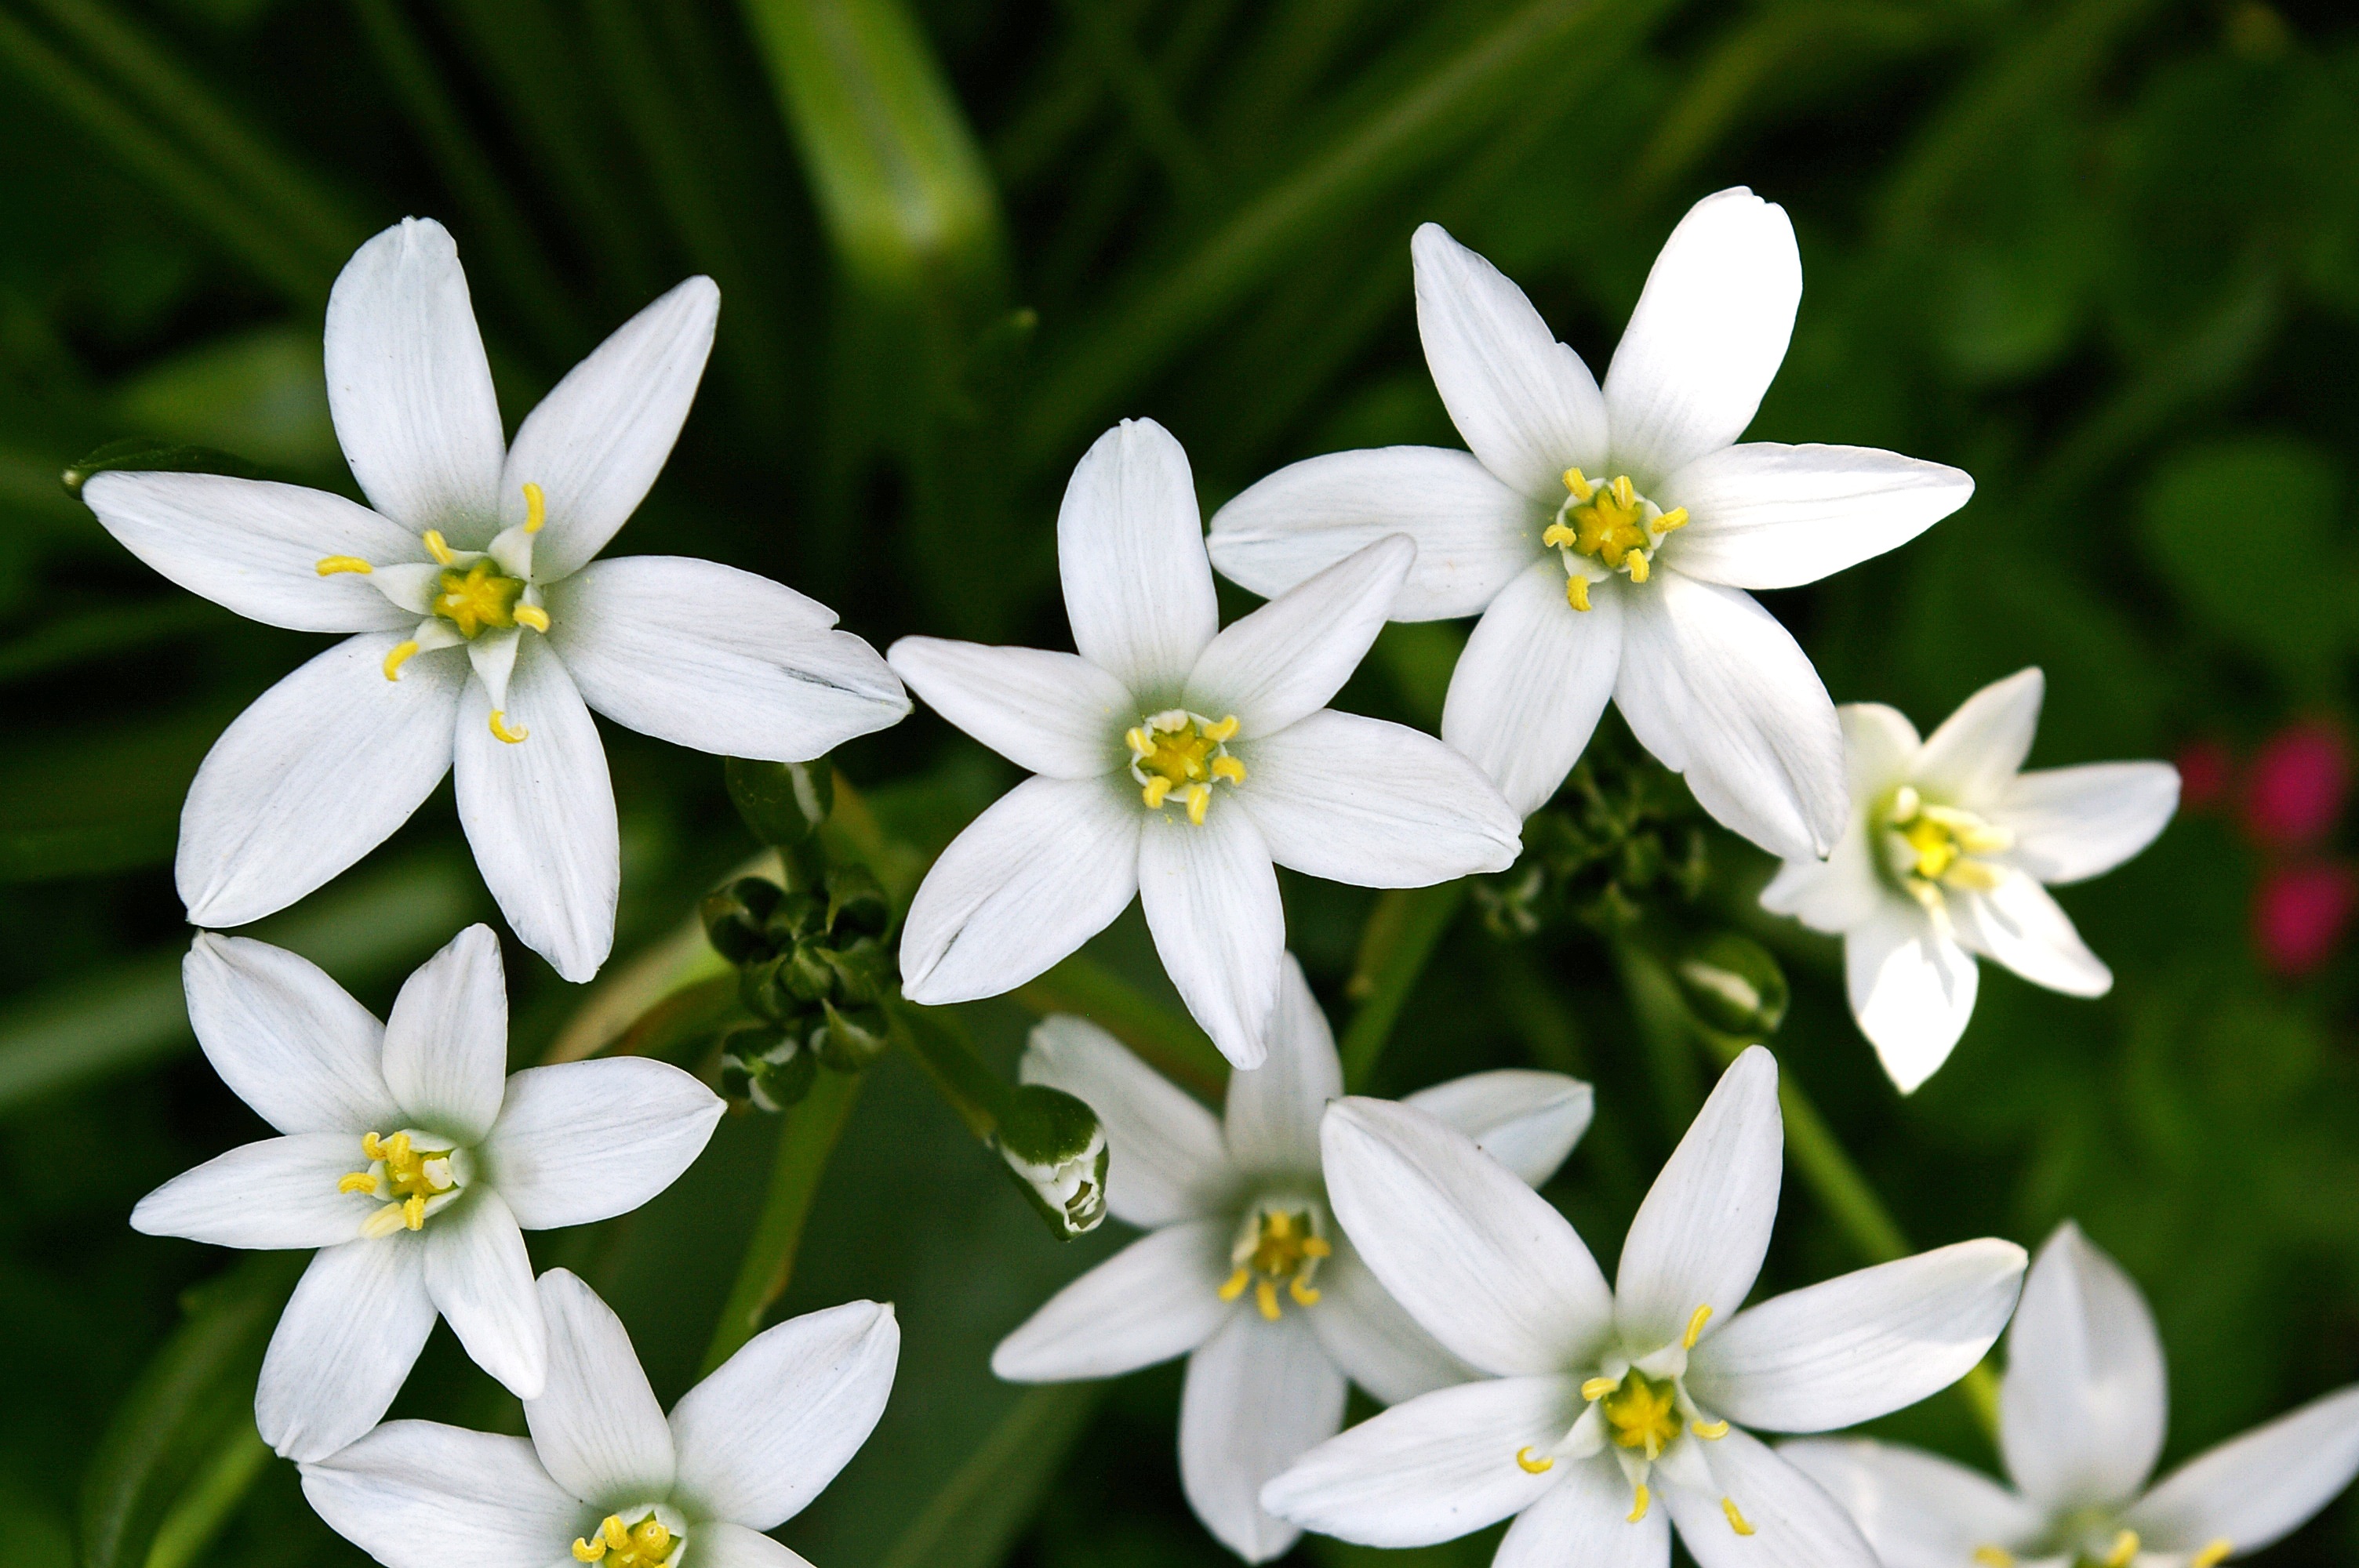
nature, blossom, open, plant, white, flower, petal, bloom, spring, green, garden, flora, white flower, wildflower, flower bed, bed, petals, beautiful, narcissus, floristry, fr hlingsanfang, flowering plant, flower bulb, white star, land plant